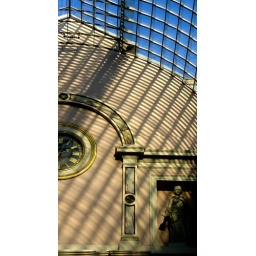
Shadows cast by glazed roof at the end wall of a shopping arcade in Brussels.